El Camino Real (California)

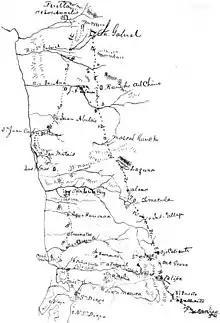
A map produced in 1850

In earlier Spanish colonial times, any road under the direct jurisdiction of the Spanish crown and its viceroys was considered to be a "camino real". Examples of such roads ran between principal settlements throughout Spain and its colonies such as New Spain. Most "caminos reales" had names apart from the appended "camino real". Missions were present in Las Californias for decades before the establishment of any missions in what is today the U.S. state of California, with various Spanish missions established in present-day Baja California, Mexico, starting in 1697 with the Misión de Nuestra Señora de Loreto Conchó in present-day Loreto.